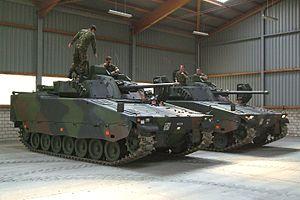
L'Armée suisse est une armée de milice appuyée par des militaires professionnels. Elle a pour mission d'assurer la défense du territoire suisse, la sauvegarde des conditions d'existence de la Suisse et de contribuer à la promotion de la paix à l'étranger. De par sa politique de neutralité, la Suisse s'efforce de maintenir une défense aussi autonome que possible, bien que le Rapport de politique de sécurité 2000, intitulé Sécurité par la coopération ait ouvert la voie à une coopération accrue avec l'étranger, notamment en matière de participation à des exercices communs.